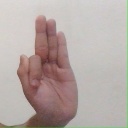
अक्षर: फ